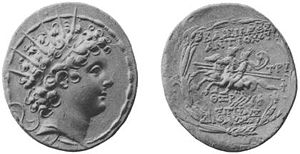
Antiochos 6. af Seleukideriget
Mønt af Antiochus 6. Bagsiden viser Castor og Pollux til hest. Den græske inskiption lyder ΒΑΣΙΛΕΩΣ ΑΝΤΙΟΧΟΥ (kong Antiochos). Datoen ΘΞΡ er 169 i den seleukidiske kalender, svarende til 144–143 f.Kr.
Antiochos 6. Dionysos var konge af Seleukideriget 145 f.Kr. til 142 f.Kr.